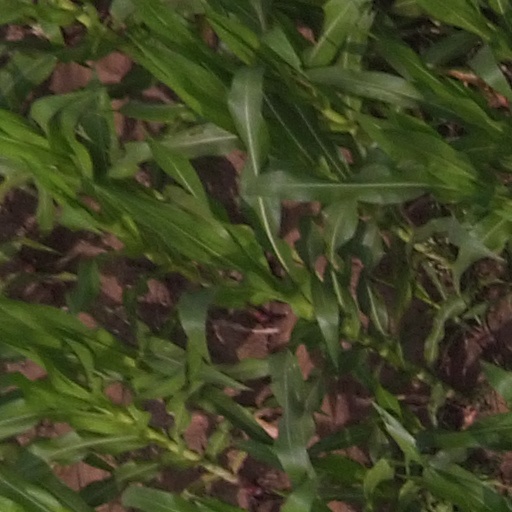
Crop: maize; corn